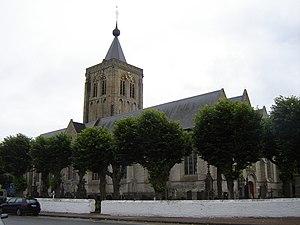
Cette page regroupe l'ensemble des monuments classés de la ville belge de Alveringem.